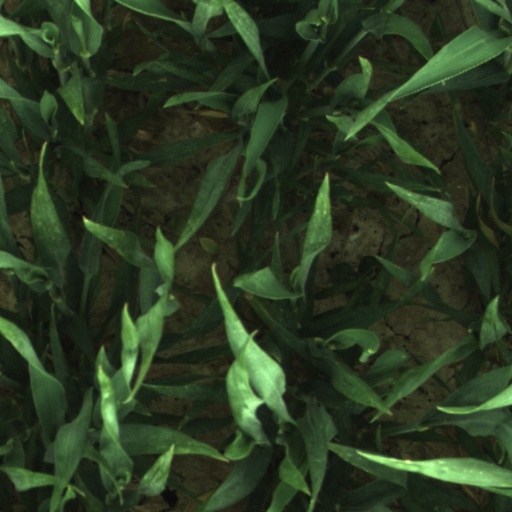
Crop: wheat